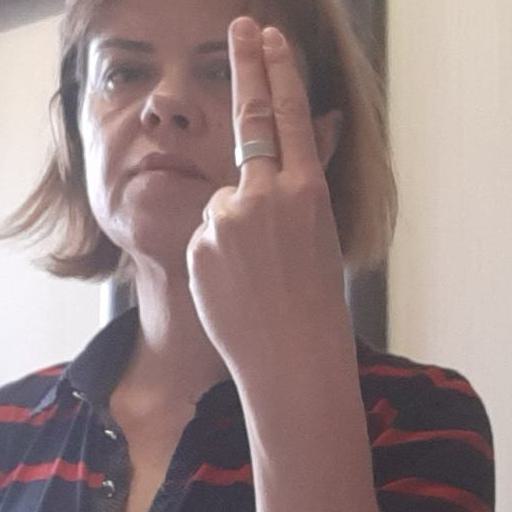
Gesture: two_up_inverted